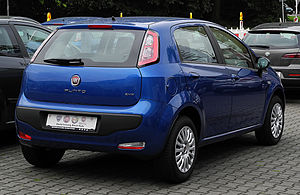
Fiat Punto (type 199) / Punto (Evo) (2009−2012) / Kabineudstyr
Fiat Punto er en minibil produceret af Fiat Automobiles. Denne artikel omhandler den tredje modelgeneration, som har den interne betegnelse 199, og kom på markedet i 2005.